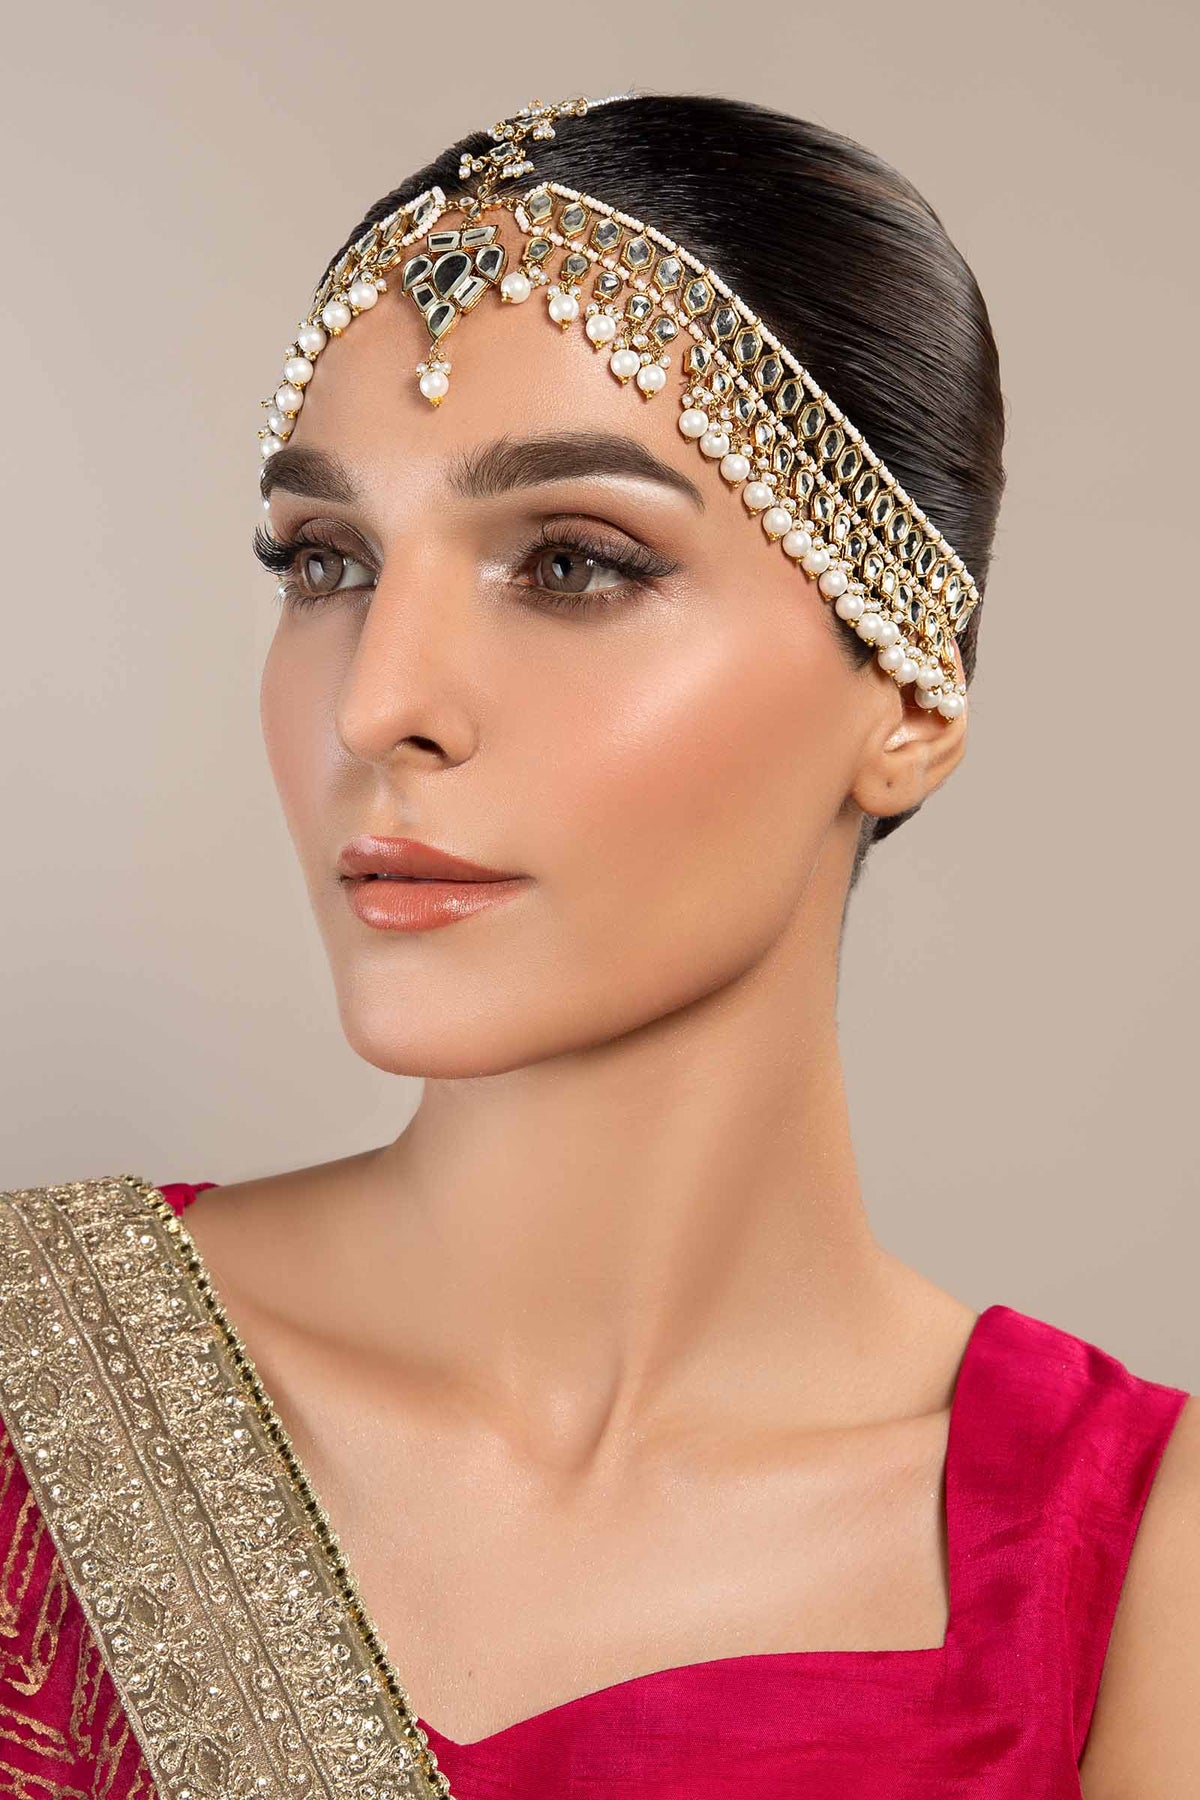
gold silver pearl choker headpiece